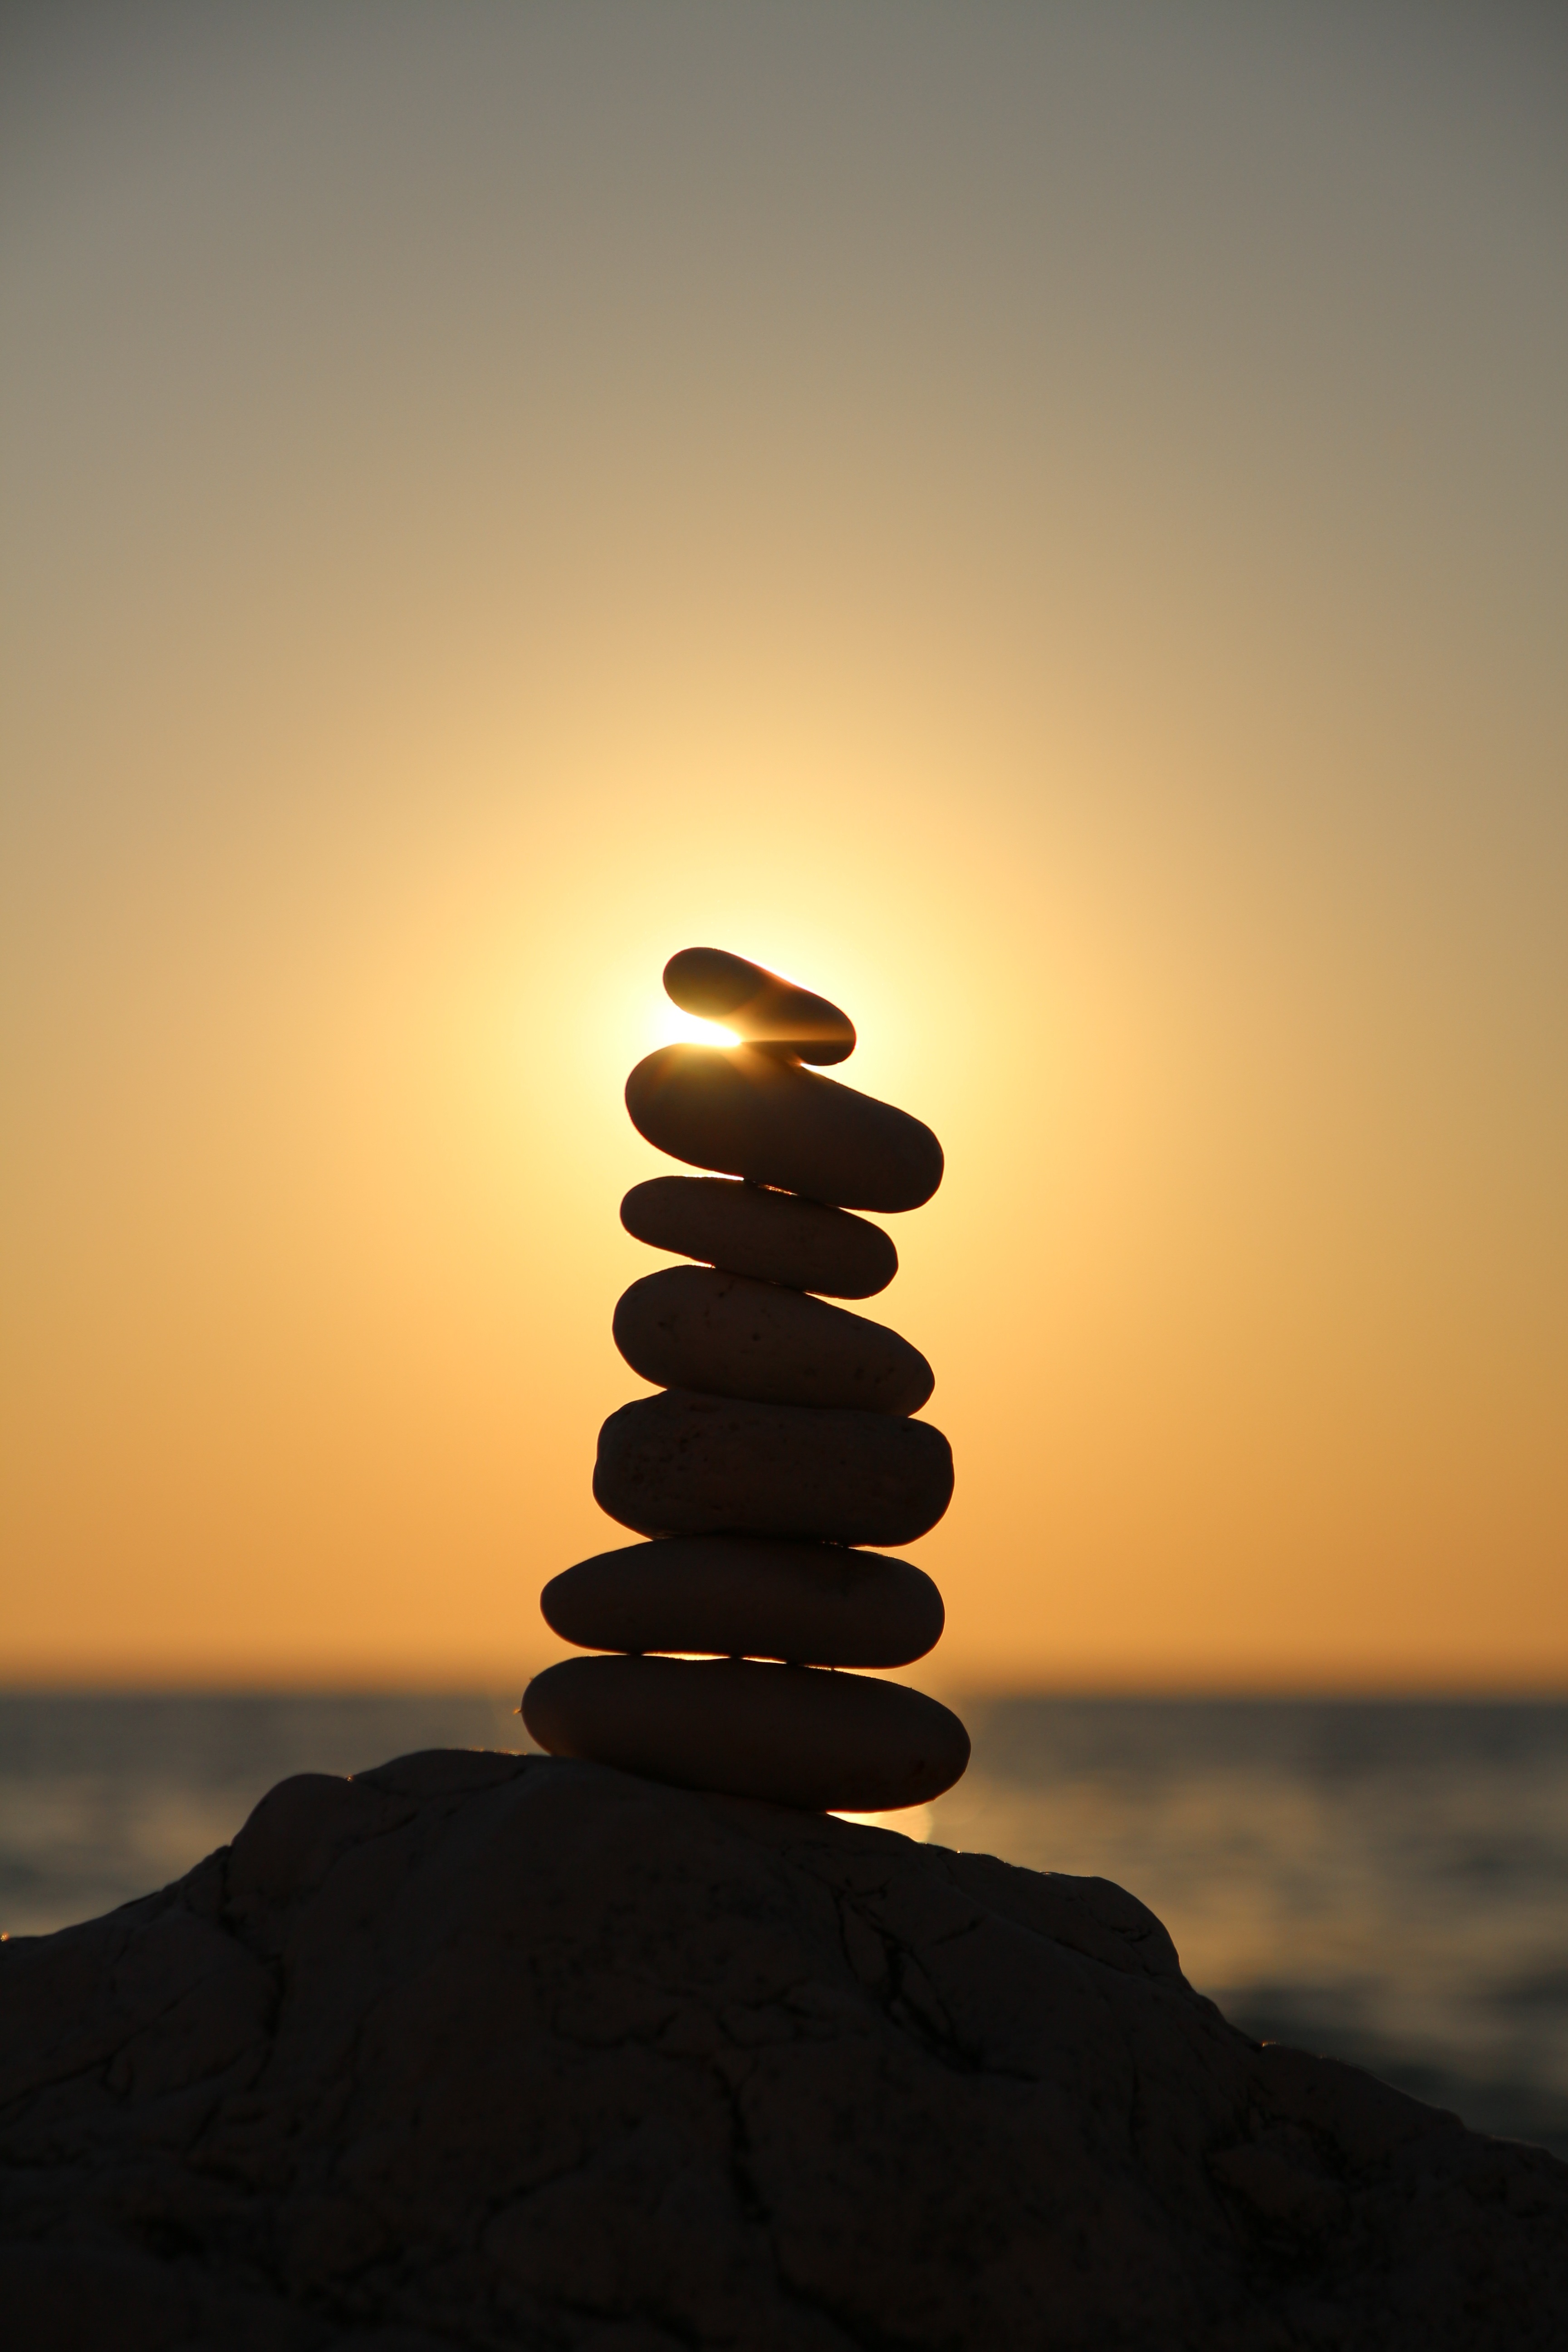
beach, sea, coast, sand, rock, ocean, horizon, light, cloud, sky, sun, sunrise, sunset, sunlight, morning, wave, dawn, dusk, evening, reflection, tower, balance, meditate, material, zen, stone tower, stones, relaxation, meditation, temple, cairn, layered